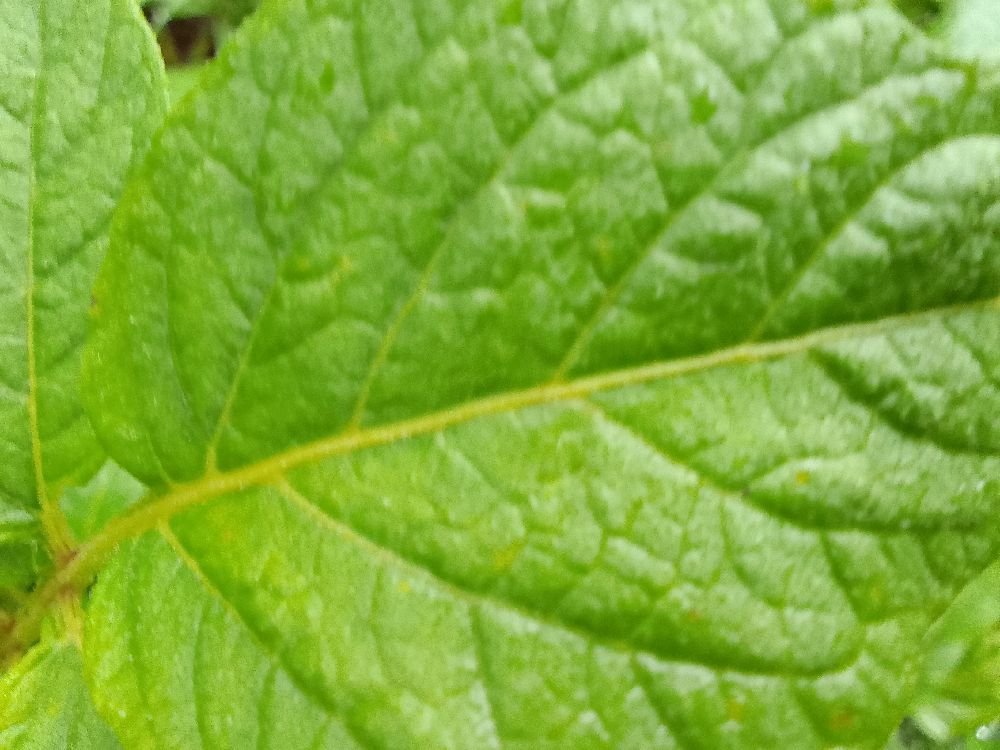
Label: Healthy